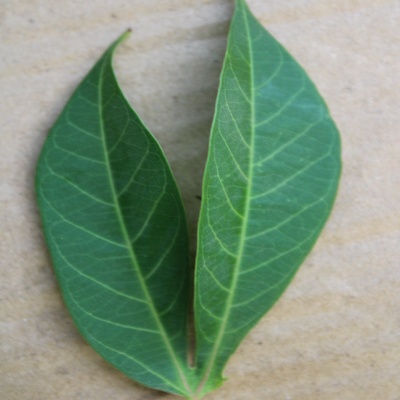
Crop: Cassava
Condition: healthy